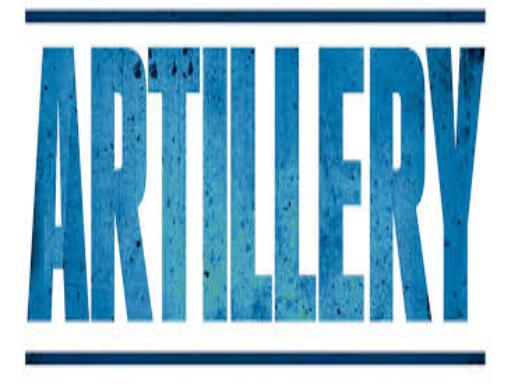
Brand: Artillery
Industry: Leisure